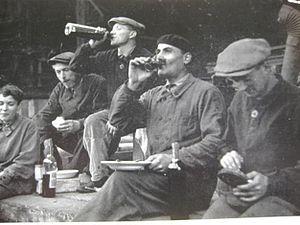
Casse-croute sur un chantier à Paris.
Le panier-repas, appelé packed lunch dans les pays anglophones, constitue le repas généralement préparé chez soi pour être mangé ailleurs. Il peut parfois être acheté en magasin ou être fourni à l’hôtel pour les touristes, voire au restaurant.
Le terme casse-croûte, aussi orthographié casse-croute désigne différentes réalités apparentées au domaine de l'alimentation.